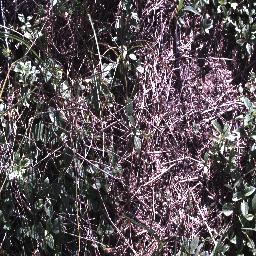
Label: negative